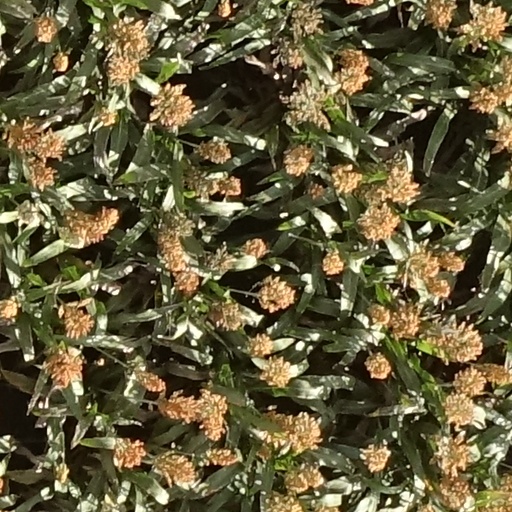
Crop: sorghum